José Vianna da Motta

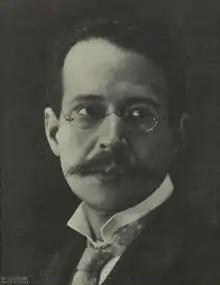
Photograph of Vianna da Motta from the magazine "O Occidente", 1911

José Vianna da Motta (modern spelling as 'Viana da Mota') (22 April 18681 June 1948) was a Portuguese pianist, teacher, and composer. He was one of the last pupils of Franz Liszt. The José Vianna da Motta Music Competition was founded in 1957 in his honor.